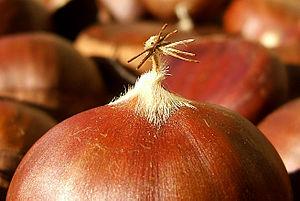
châtaignierFurlan: CjastinârHrvatski: Pitomi kestenMagyar: SzelídgesztenyeItaliano: castagno
La châtaigne est le fruit du châtaignier. Le terme désigne aussi la graine contenue dans ce fruit et qui est comestible. Les châtaignes non cloisonnées sont appelées des marrons, à ne pas confondre avec le marron d'Inde, qui est la graine toxique du marronnier d’Inde ou marronnier commun. La châtaigne fut longtemps la base de l'alimentation humaine dans des régions entières. On appelait d'ailleurs le châtaignier « l'arbre à pain » mais aussi « l'arbre à saucisses » car les châtaignes servaient aussi à l'alimentation des porcs.